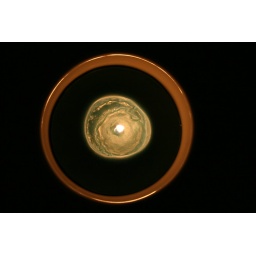
This is a lovely candle in a cream ceramic bowl that I was given for my birthday.